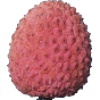
Label: lychee